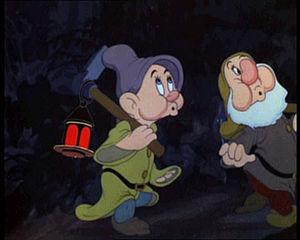
Blanche-Neige et les Sept Nains est le premier long-métrage d'animation et « classique d'animation » des studios Disney, sorti le 21 décembre 1937 au Carthay Circle Theater de Hollywood. Le film est une adaptation du conte homonyme des frères Grimm paru en 1812, conte fortement ancré dans les traditions européennes.